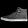
Label: Sneaker